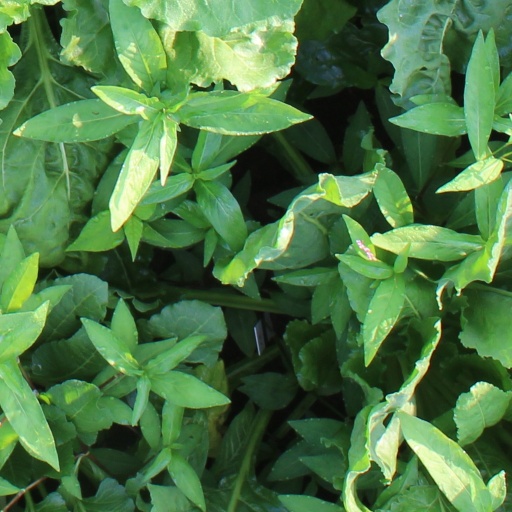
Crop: sugar beet